Charlie Macartney

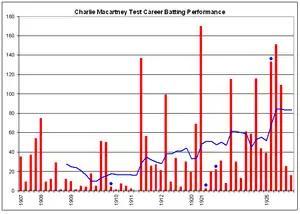
Macartney's Test career batting performance, showing the marked improvement post World War I. The red bars indicate an individual innings, while the blue lines indicate the batting average in the ten most recent innings. The blue dots indicate innings in which he remained not out.

World War I interrupted Macartney's career as competitive cricket was cancelled. In January 1916, he enlisted in the Australian Imperial Force (AIF). In July 1917 he was posted to France as a temporary Warrant Officer in the 3rd Division Artillery. In 1918, he was awarded the Meritorious Service Medal for gallantry and reached the rank of corporal. The death of his father later in the year led to his repatriation from Britain and prevented his appearance with the AIF cricket team.